Muslim conquests in the Indian subcontinent

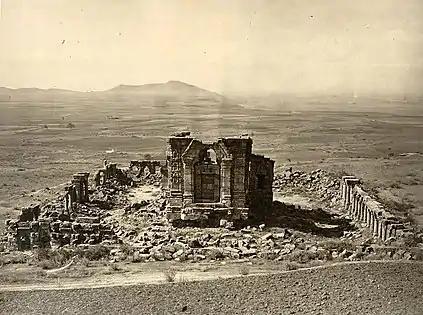
Ruins of the Surya Temple at Martand, which was destroyed due to the iconoclastic policies of Sikandar Butshikan, photo taken by John Burke in 1868.

Ahmed Shah Abdali – a Pashtun – embarked on conquest in South Asia starting in 1747. In the short time of just over a quarter of a century, he forged one of the largest Muslim empires of the 18th century. The high point of his conquests was his victory over the powerful Marathas in the Third Battle of Panipat, which occurred in 1761. In the Indian subcontinent, his empire stretched from the Indus at Attock all the way to the eastern Punjab. Uninterested in long-term of conquest or in replacing the Mughal Empire, he became increasingly pre occupied with revolts by the Sikhs. Vadda Ghalughara took place under the Muslim provincial government based at Lahore to wipe out the Sikhs, with non-combatant women, children and old men being killed, an offensive that had begun with the Mughals, with the Chhota Ghallughara. but after two months Sikh Misls again assembled and defeated Durranis in Battle of Harnaulgarh, Sikhs Capture Sirhind Labore Multan His empire began to unravel decade before his death in 1772.